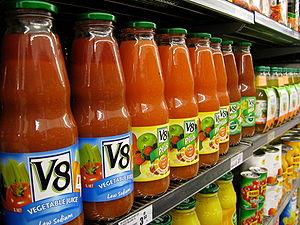
Un jus de légumes est une boisson préparée essentiellement à partir de légumes mixés ou centrifugés. Le plus populaire est le jus de tomate. Les jus de légumes sont souvent mélangés avec des fruits pour en améliorer le goût. Ils sont parfois présentés comme une alternative à basse teneur en sucre des jus de fruits, cependant la plupart des marques commerciales de jus de légumes contiennent de grandes quantités de sodium.